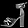
Label: Sandal